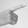
ASL letter: G